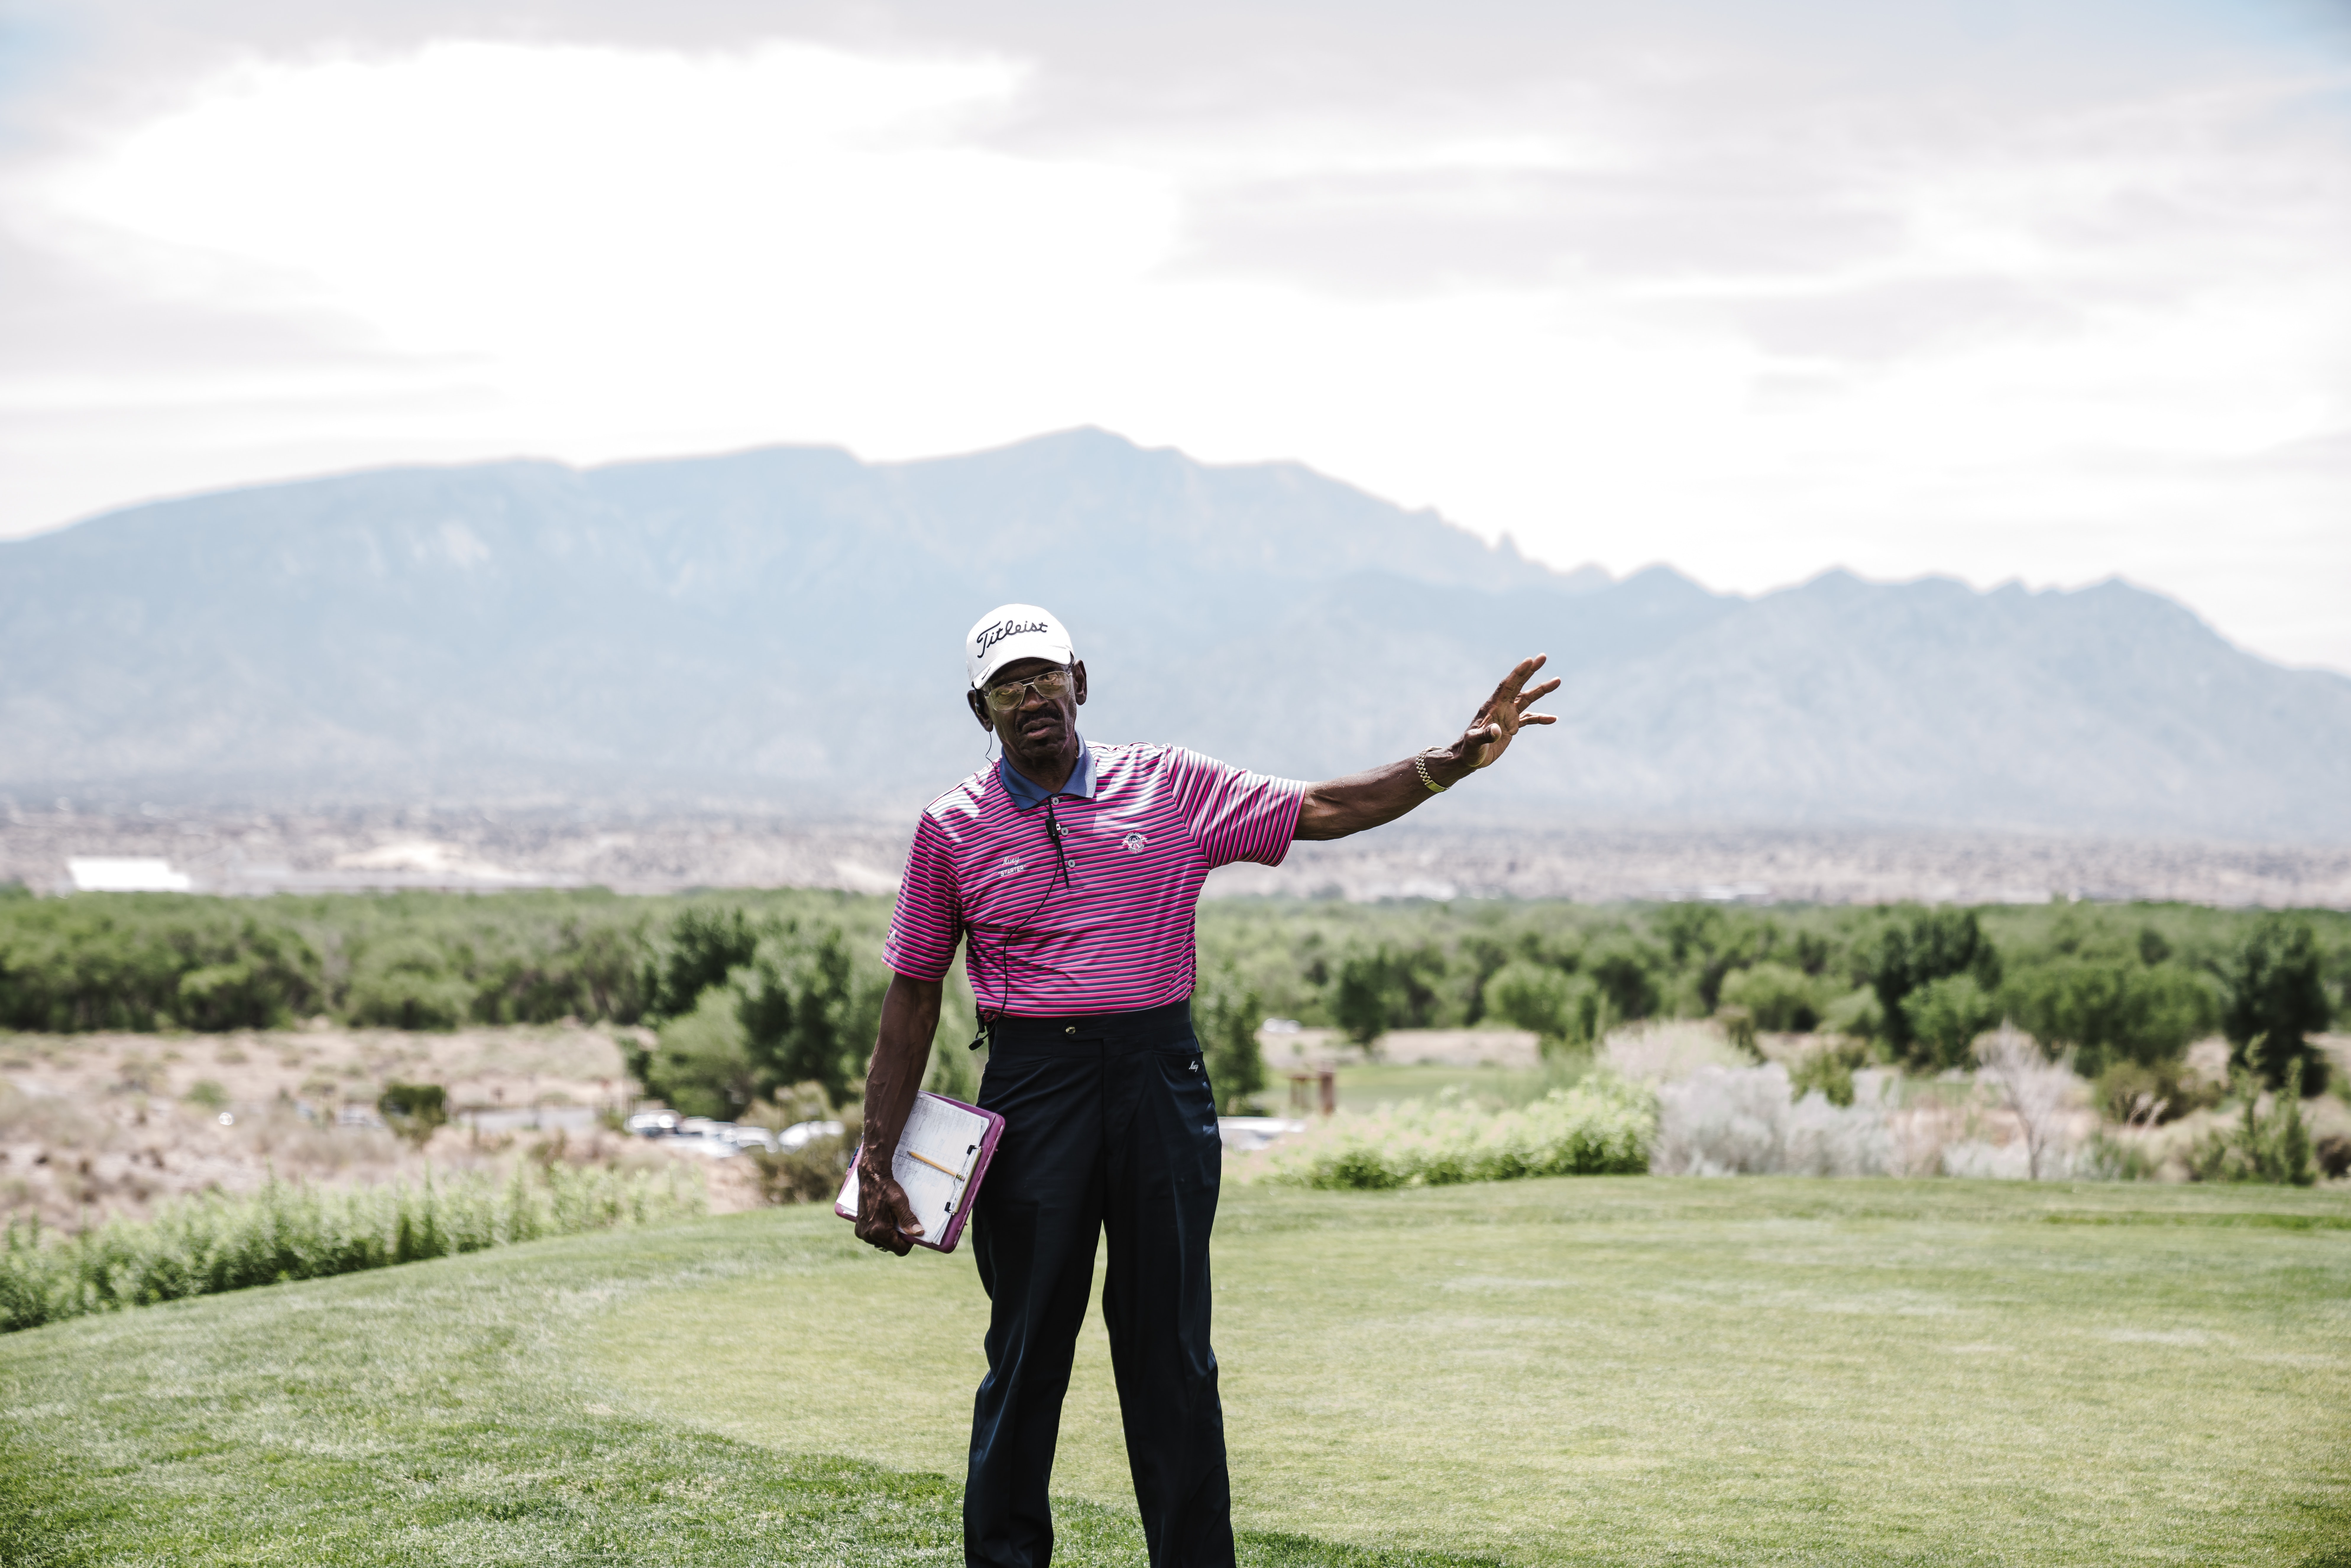
grassland, standing, sky, highland, hill station, grass, golf, ecoregion, recreation, landscape, golf course, tourism, photography, mountain, cloud, vacation, golf club, hill, golfer, leisure, golf equipment, mountain range, plain, gesture